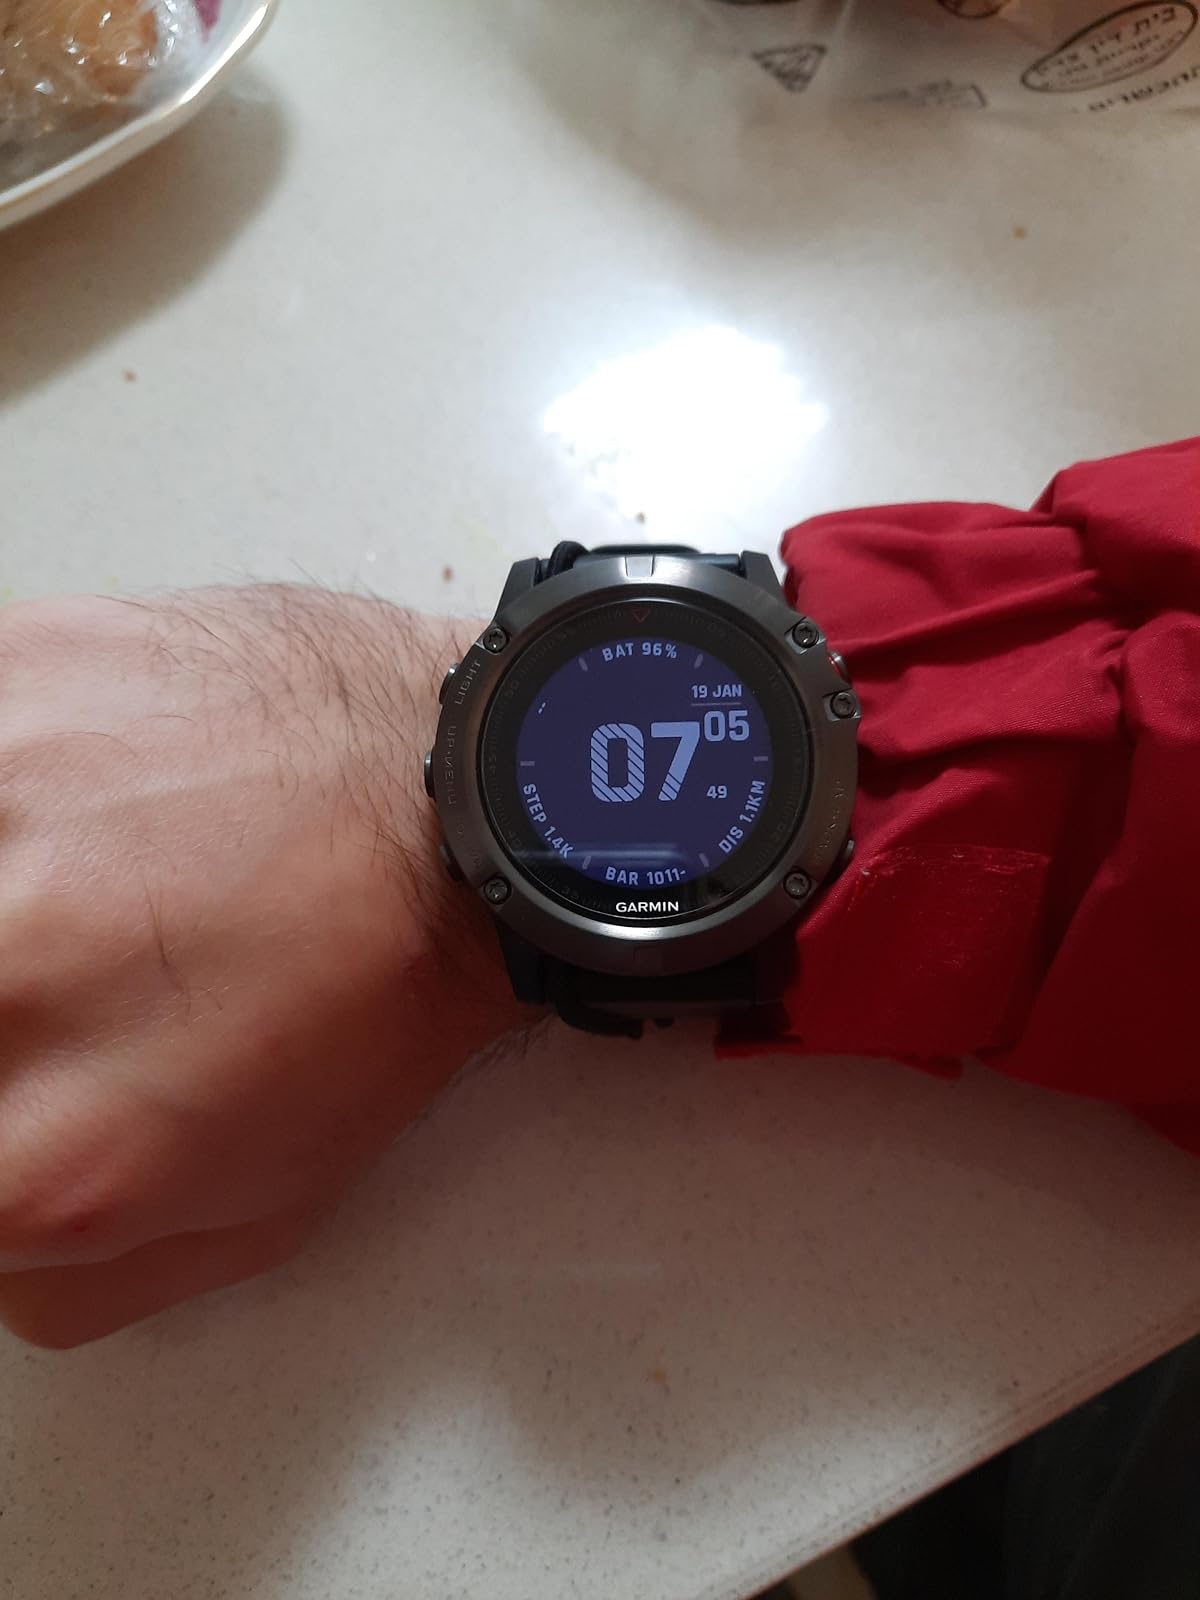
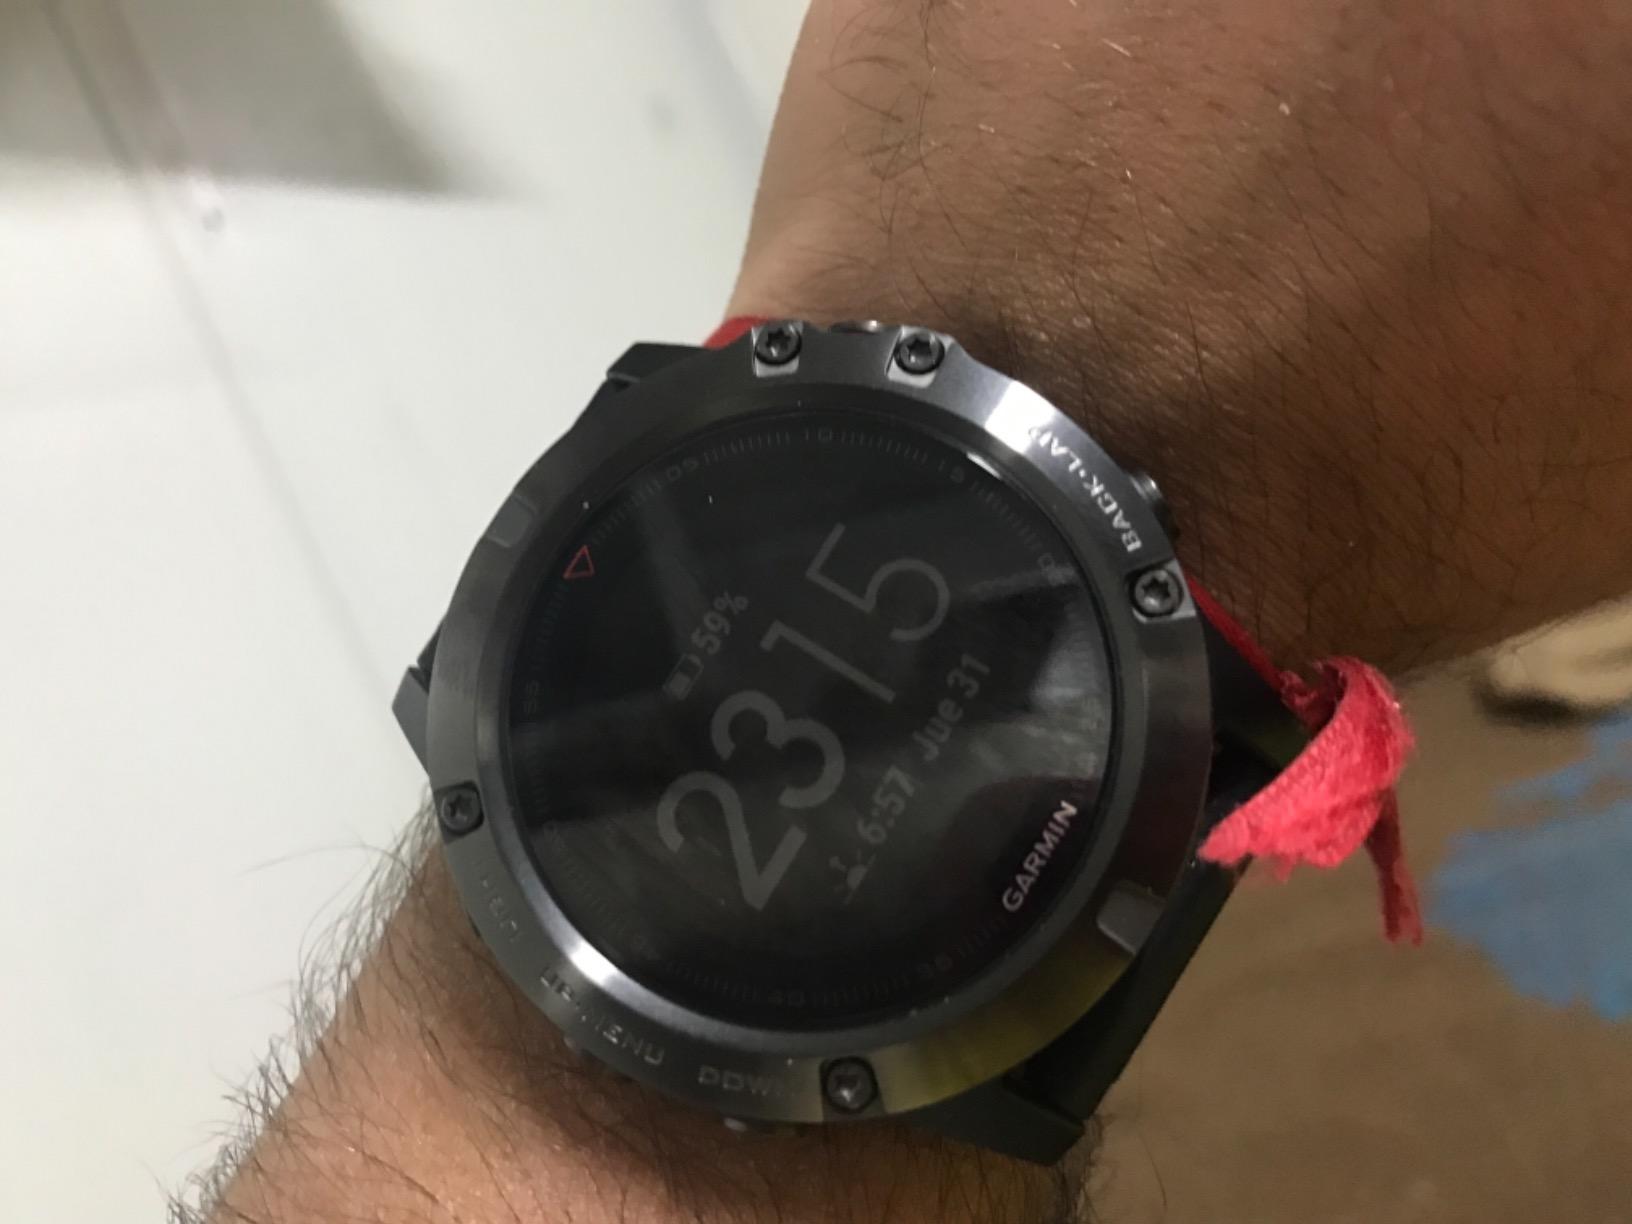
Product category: smartwatch
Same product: yes